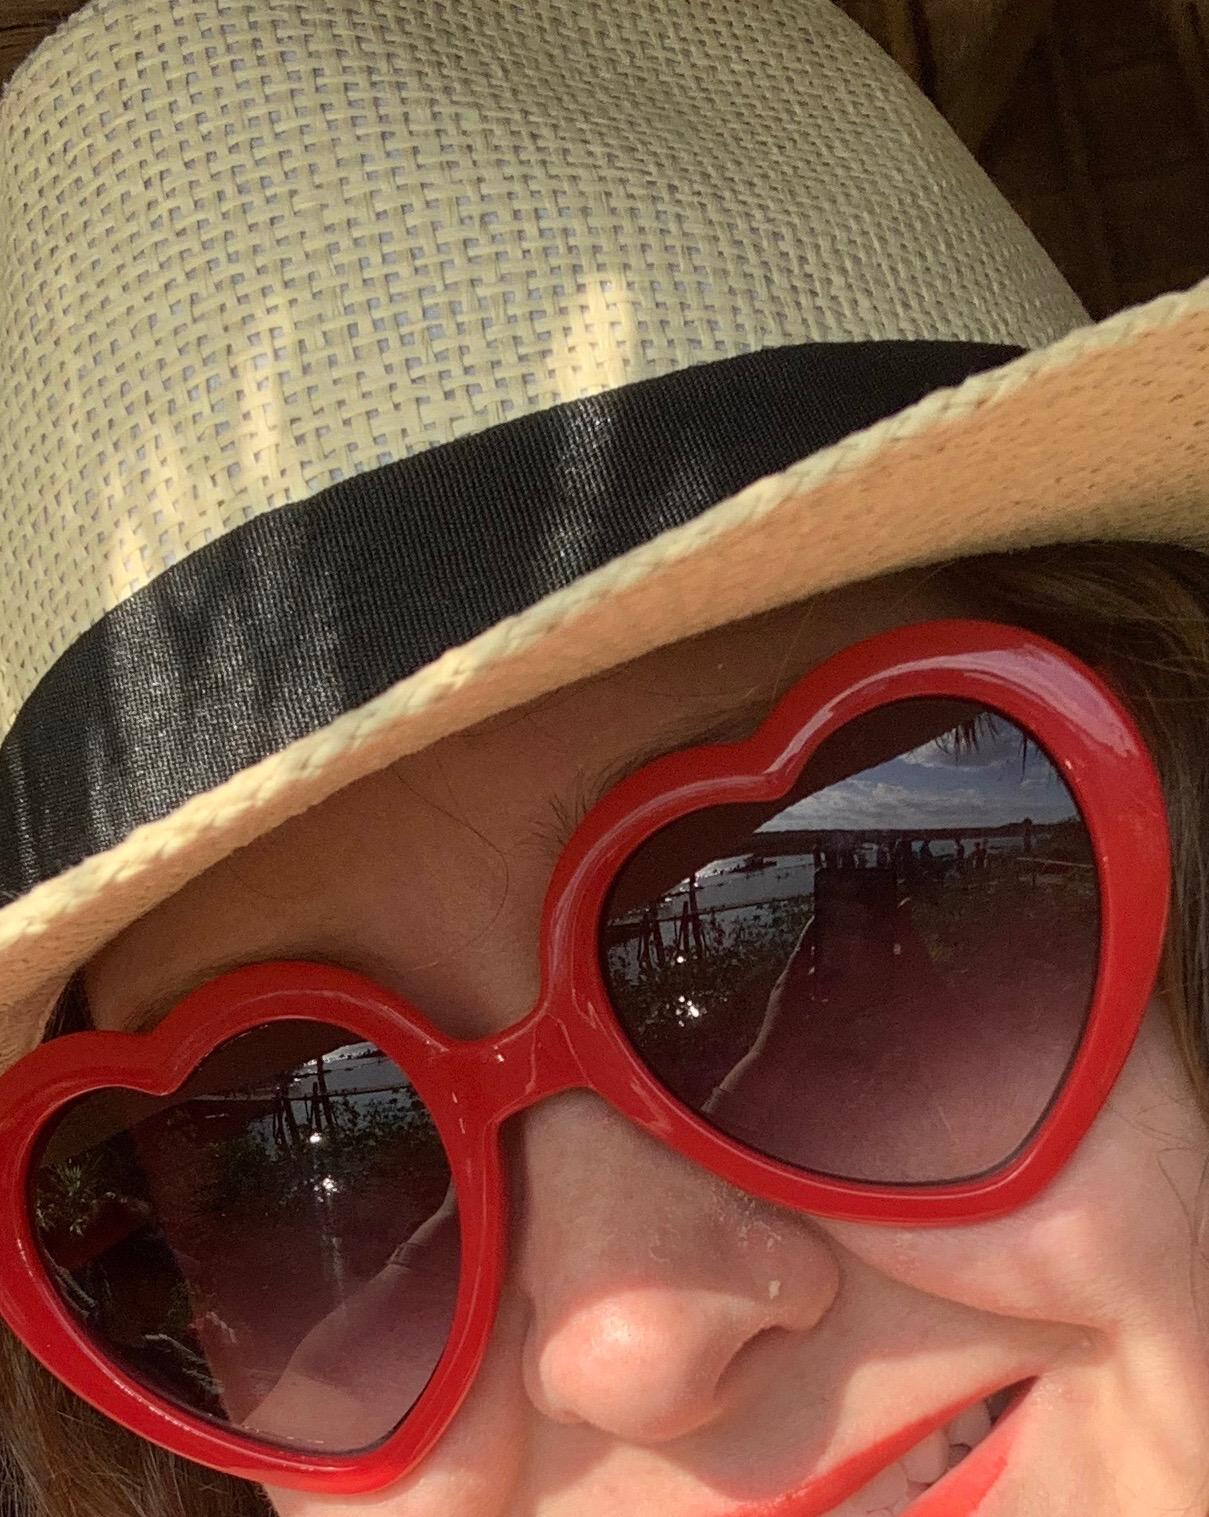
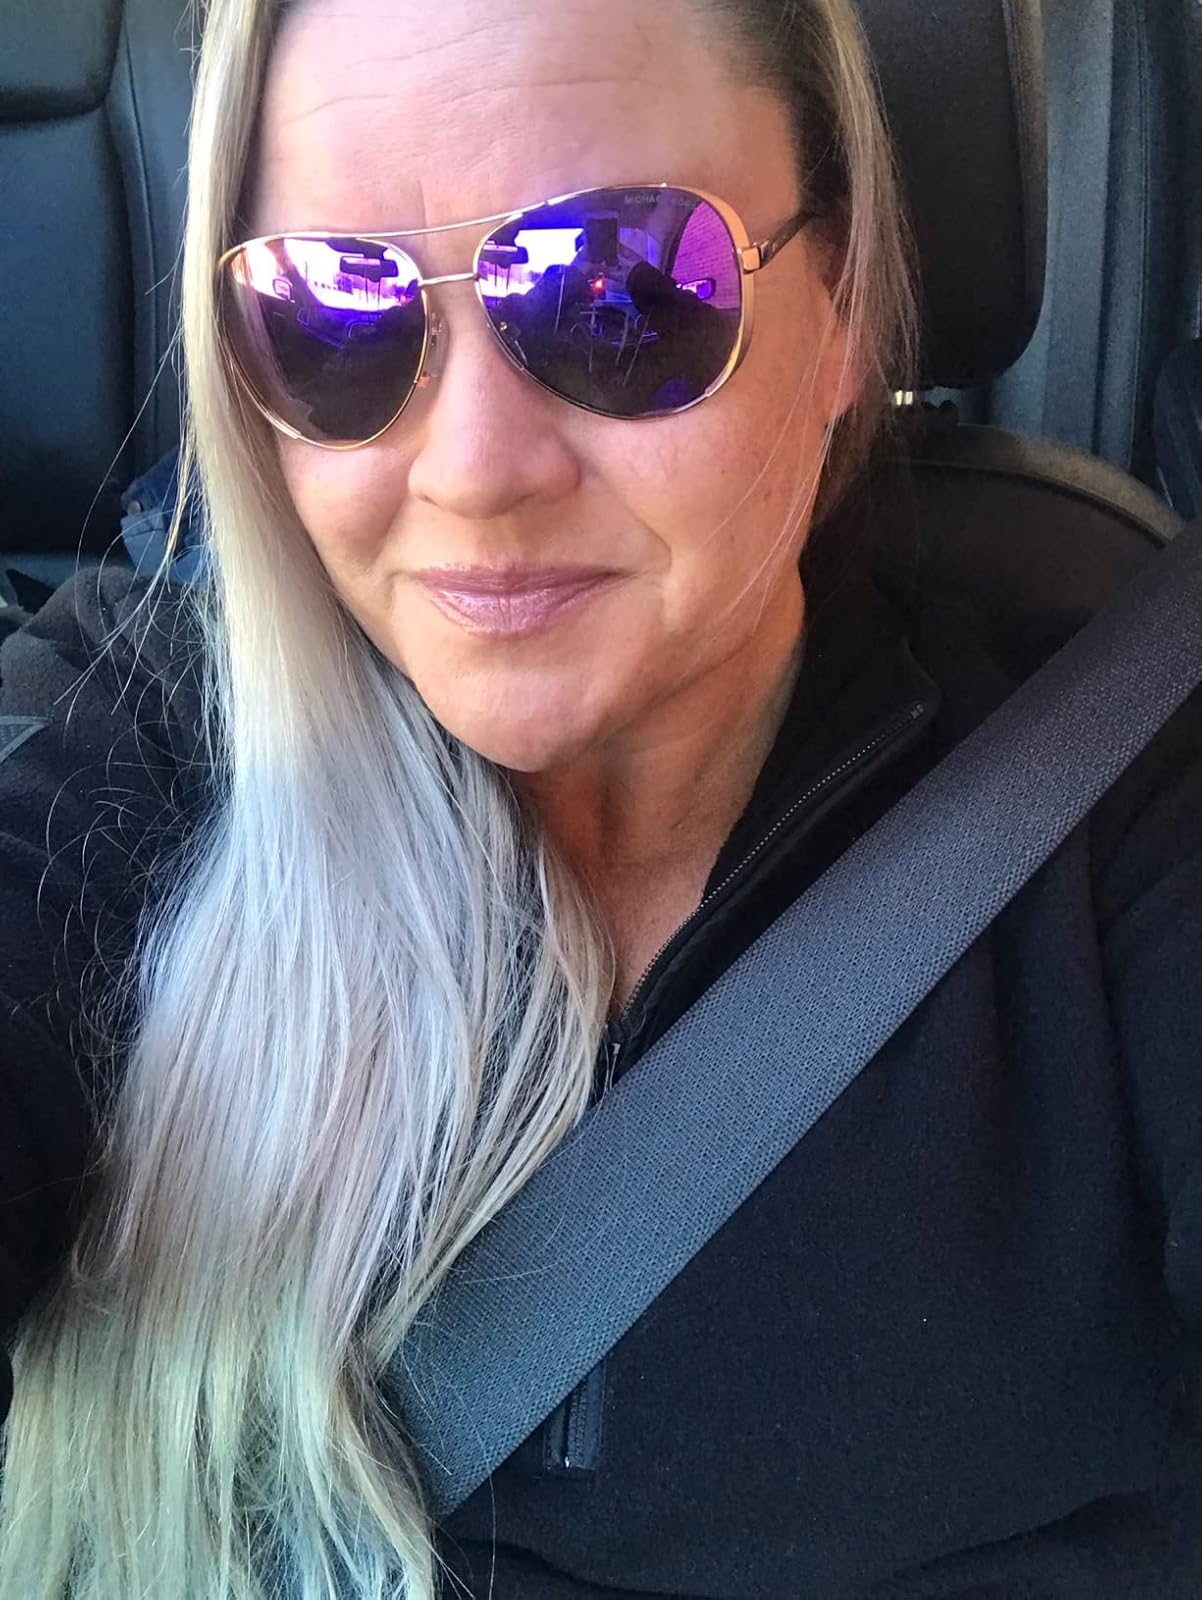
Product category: accessories_sunglasses
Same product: no